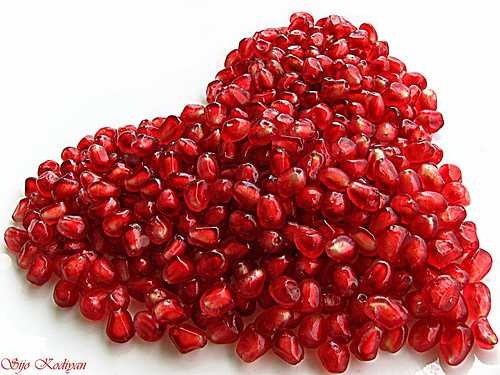
Label: Pomegranate